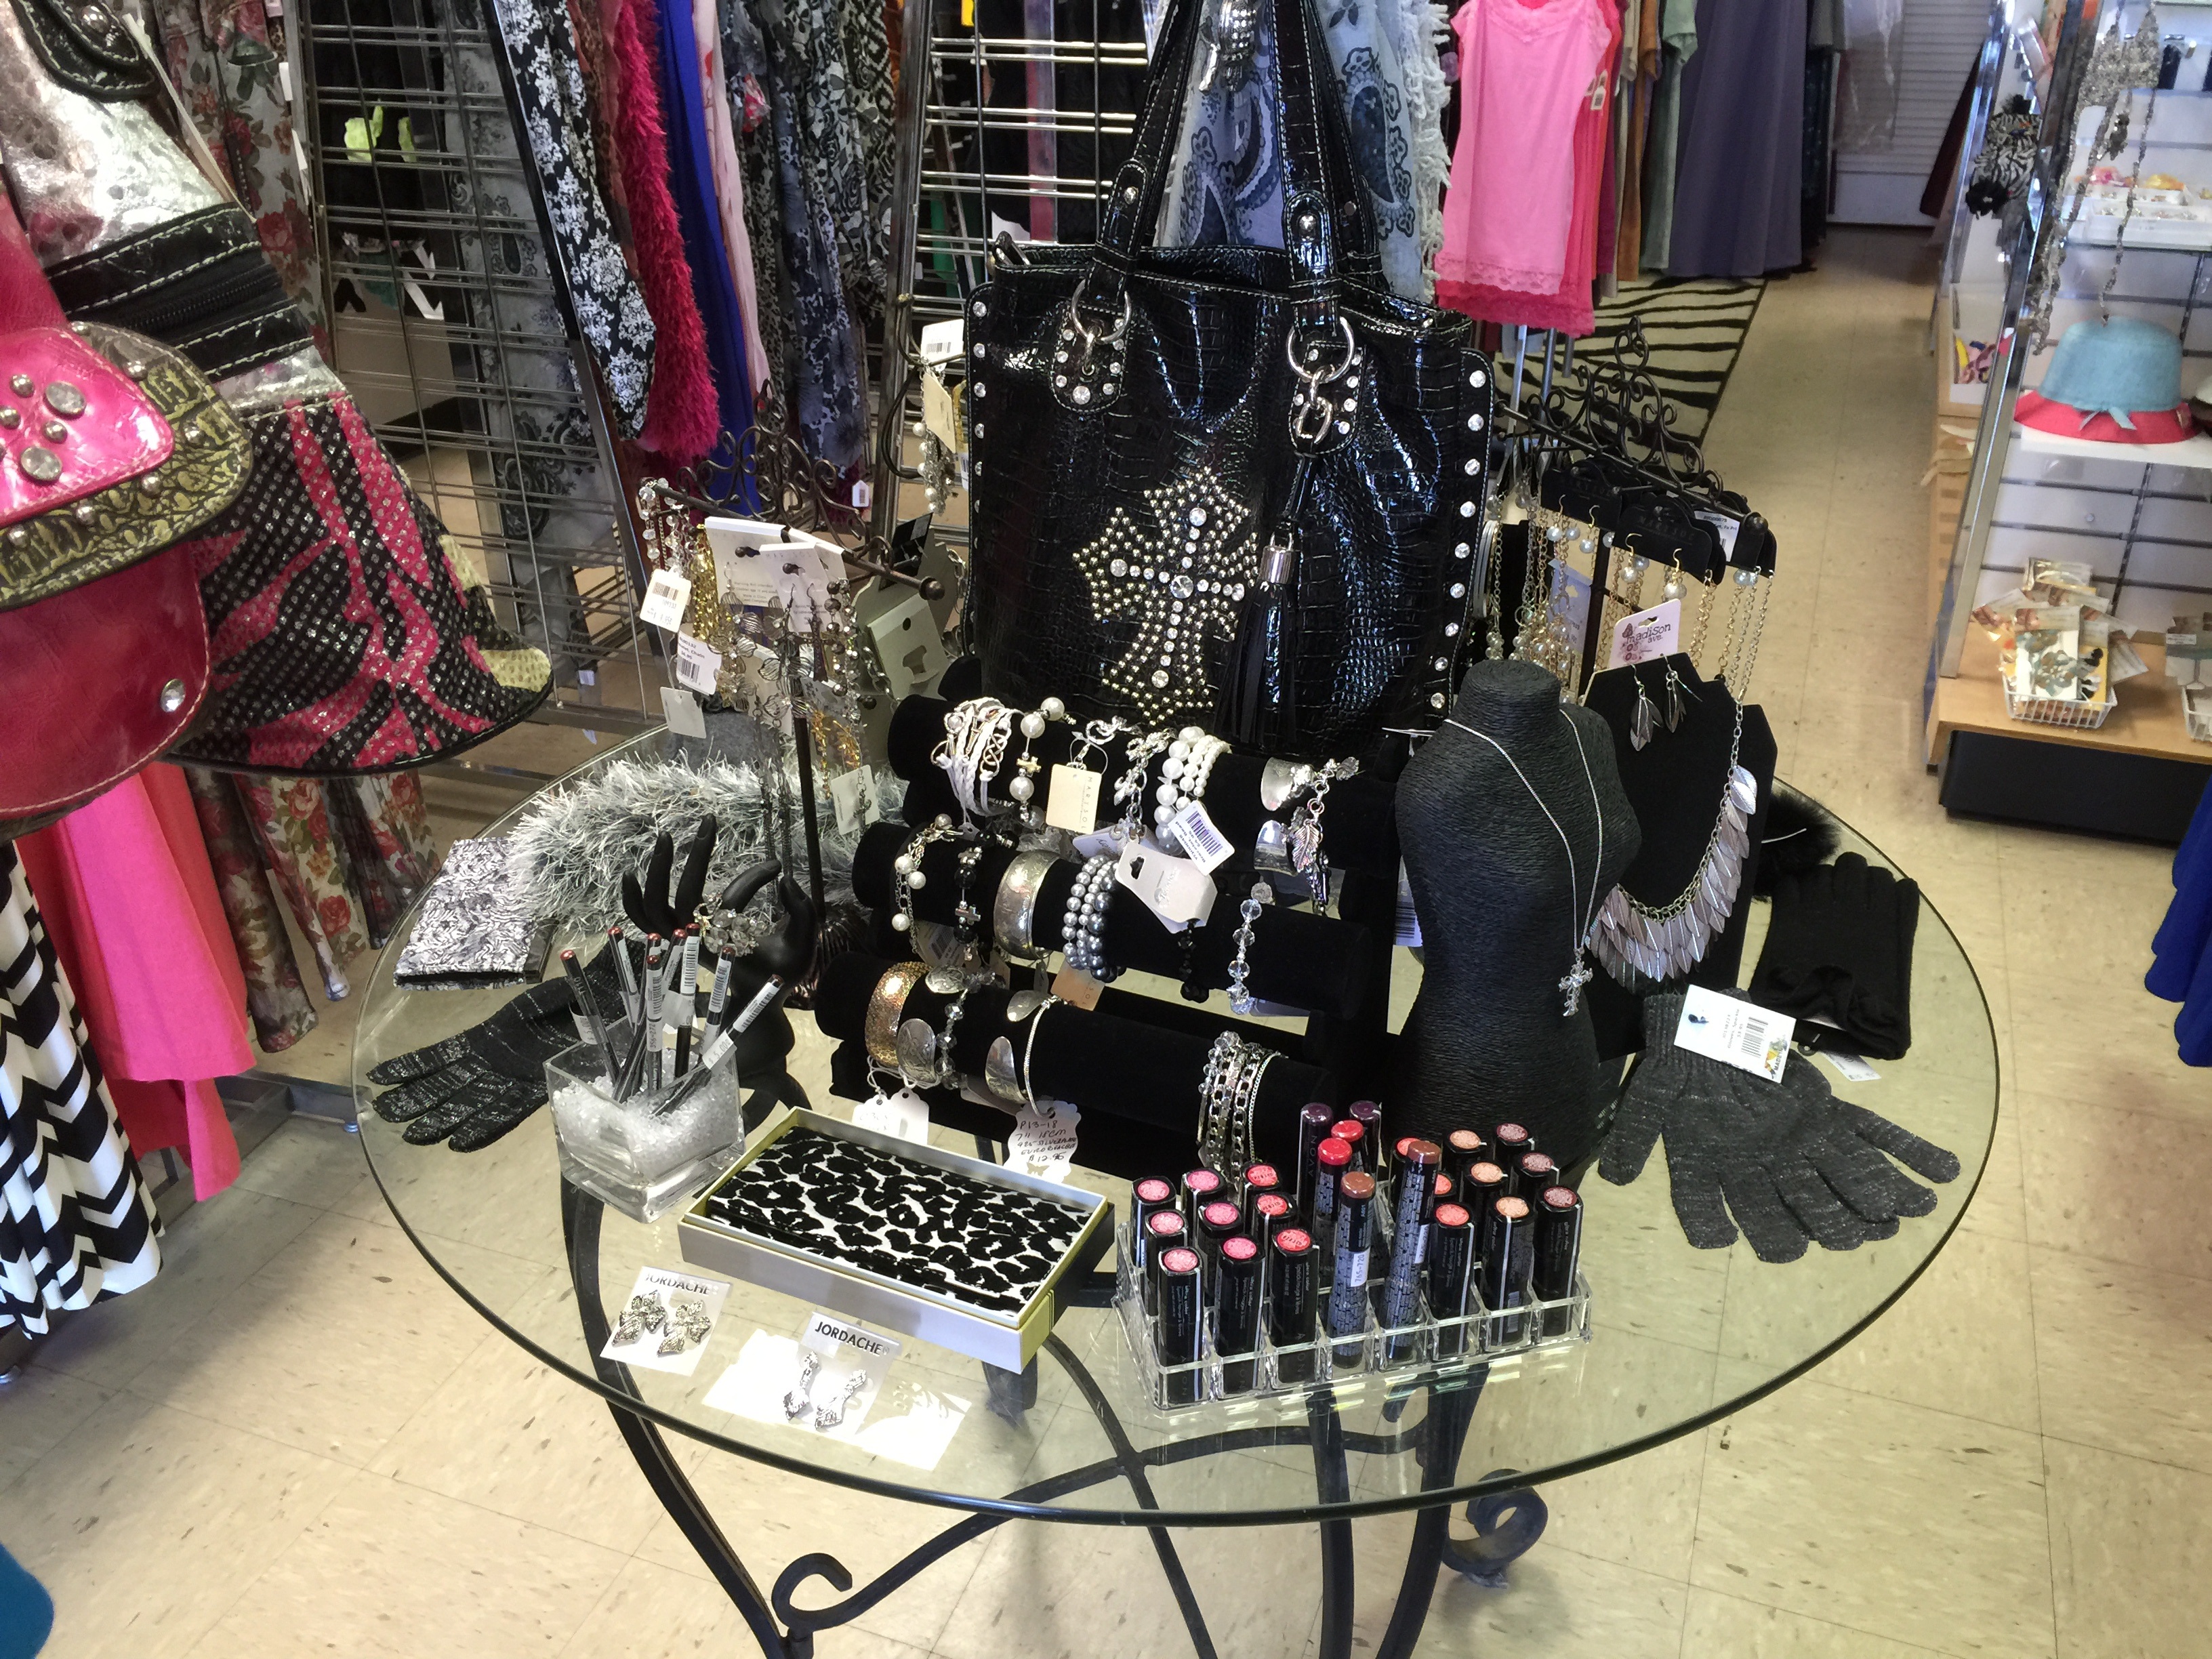
girl, woman, white, city, summer, female, shop, store, model, young, spring, collection, color, bag, fashion, bazaar, market, clothing, shopping, lifestyle, jewelry, public space, boutique, dress, design, women, style, elegant, clothes, elegance, wear, glamour, retail, stylish, jewelry display